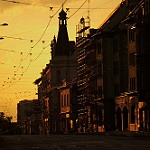
Scene: Outdoor